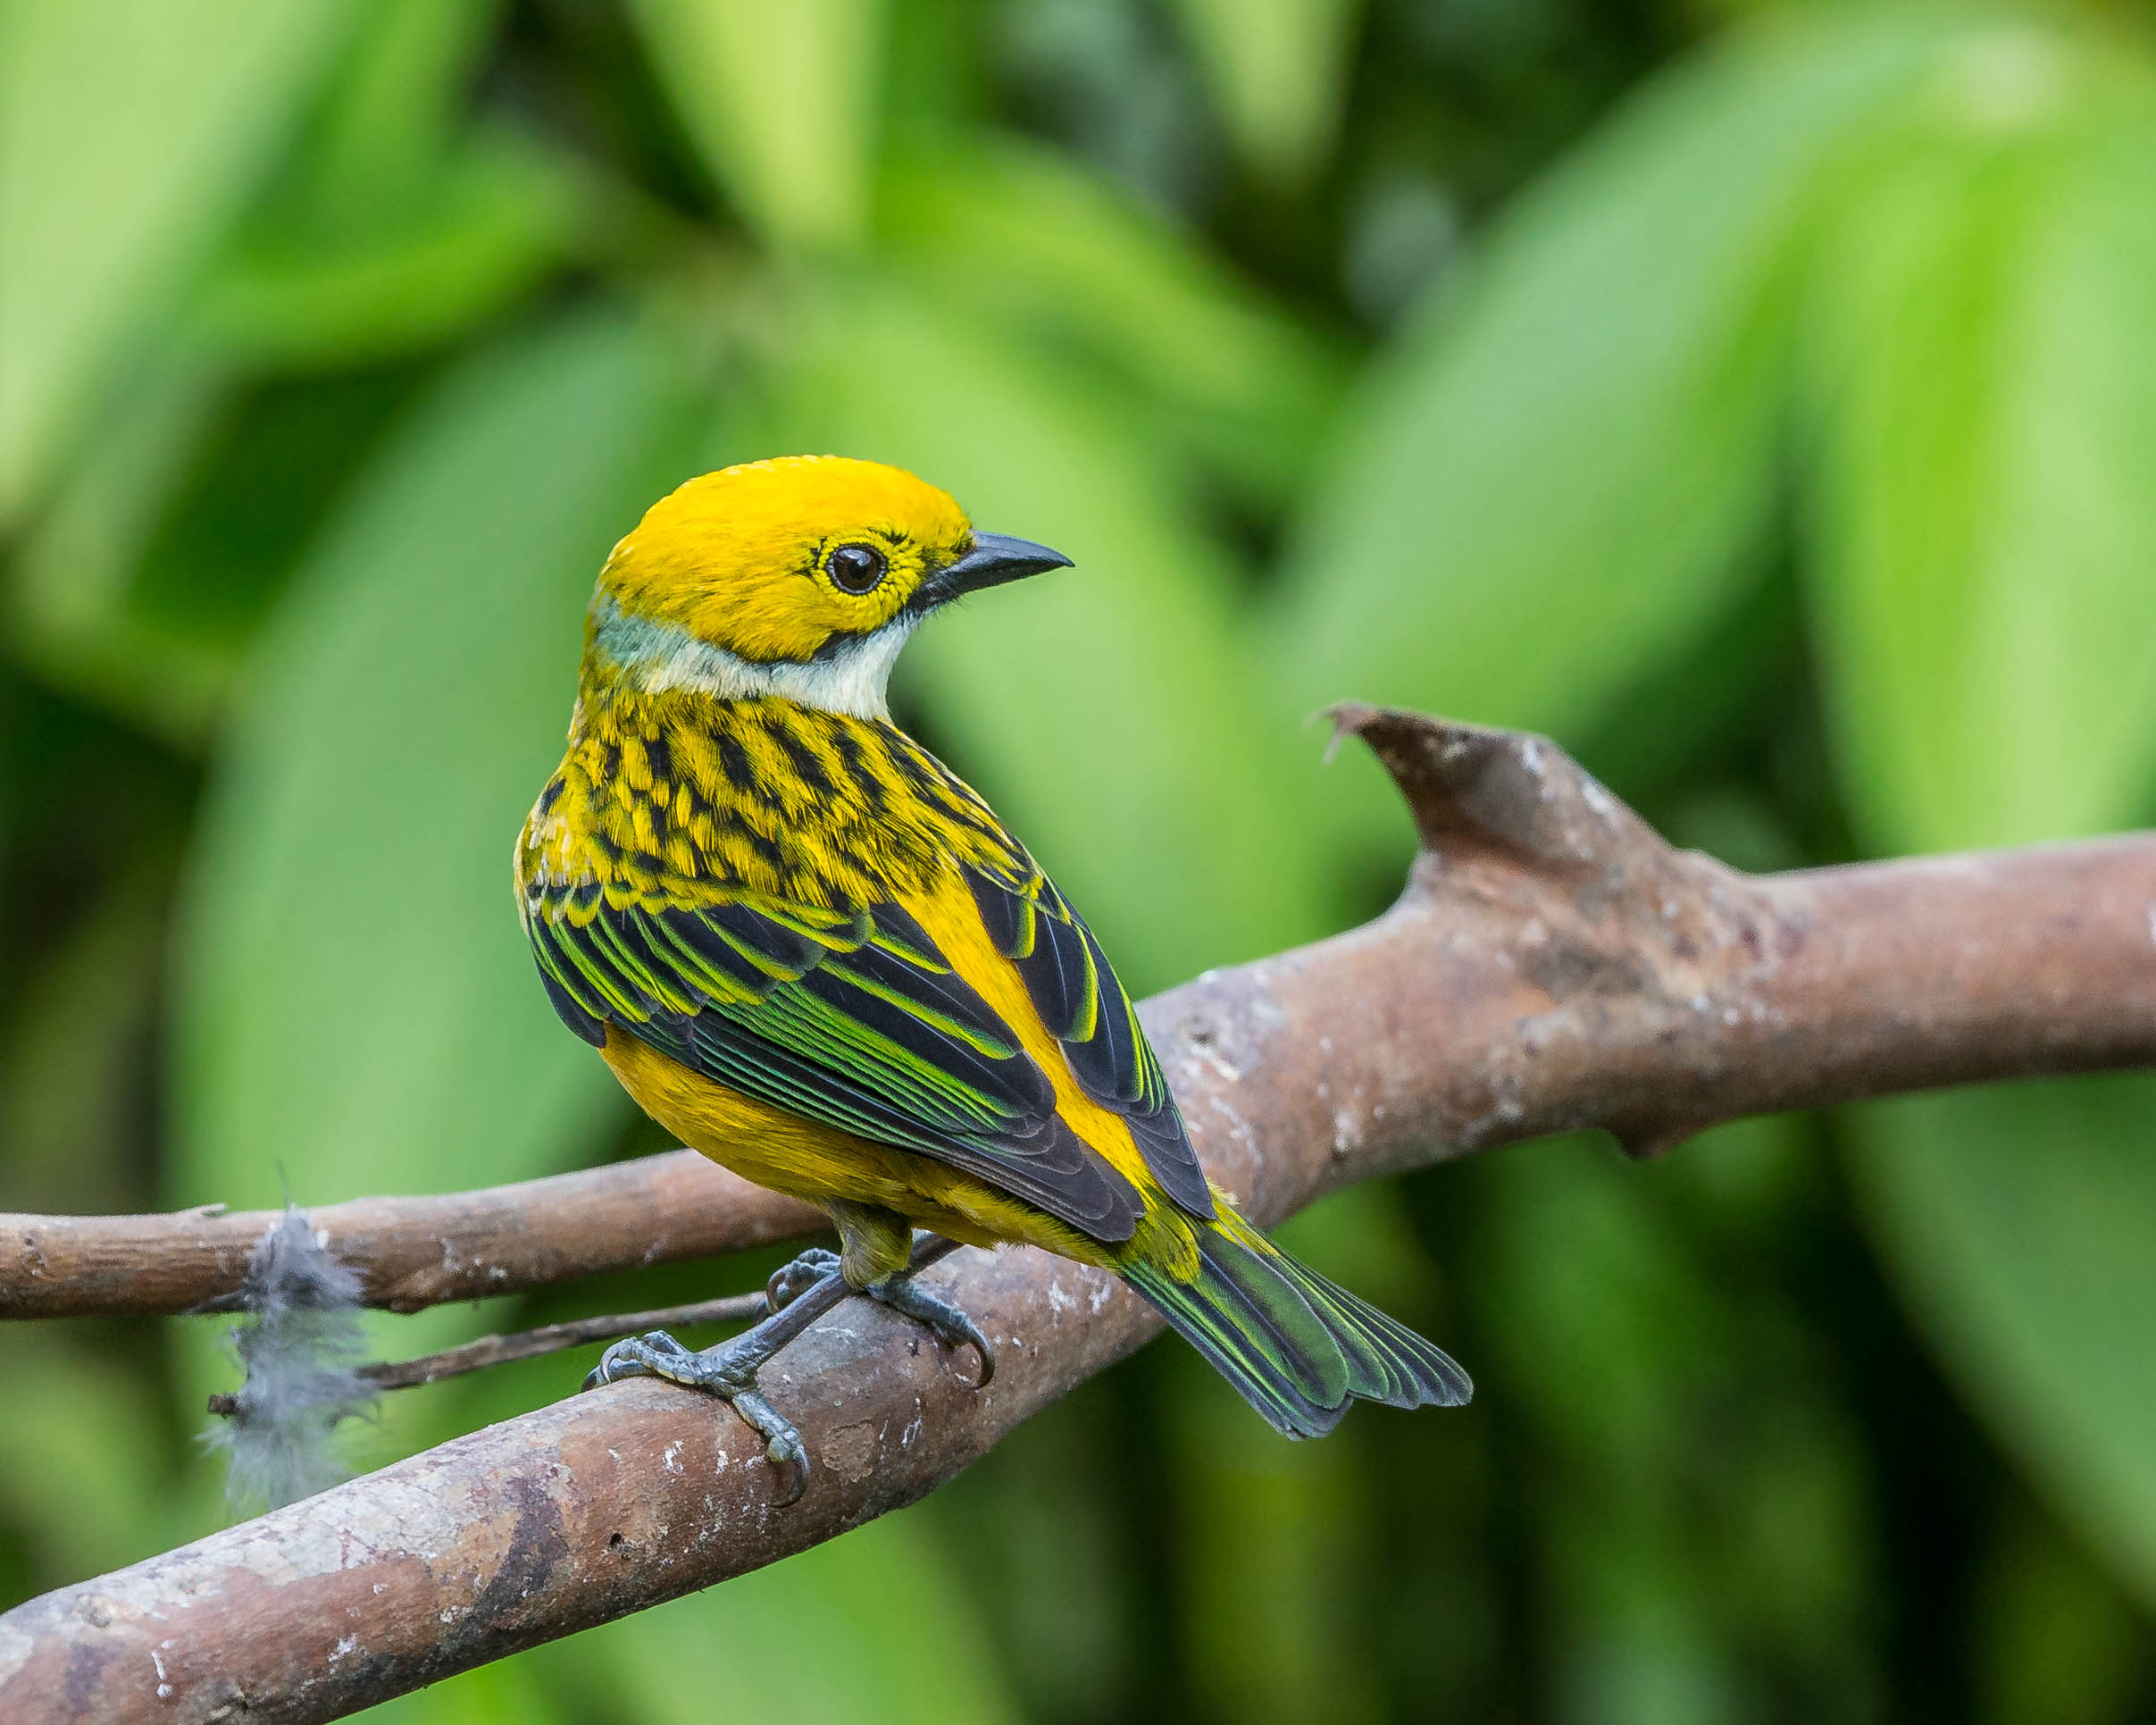
nature, branch, bird, flower, wildlife, green, beak, yellow, fauna, vertebrate, finch, parakeet, andymorffew, morffew, naturethroughthelens, tanager, costarica, silverthroatedtanager, perching bird, common pet parakeet